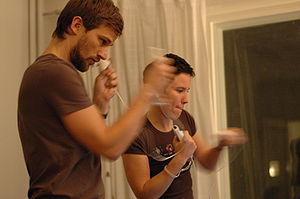
Wii Sports
Wii Sports er et sportsspil udviklet og udgivet af Nintendo til Wii som en af de første titler. Den blev først udgivet sammen med Wii i Nordamerika den 19. november 2006, og blev udgivet i Japan, Australien og Europa de efterfølgende måneder. Wii Sports er del af en serie af spil refereret til som Wii-serien, og er et Touch! Generations-spil.